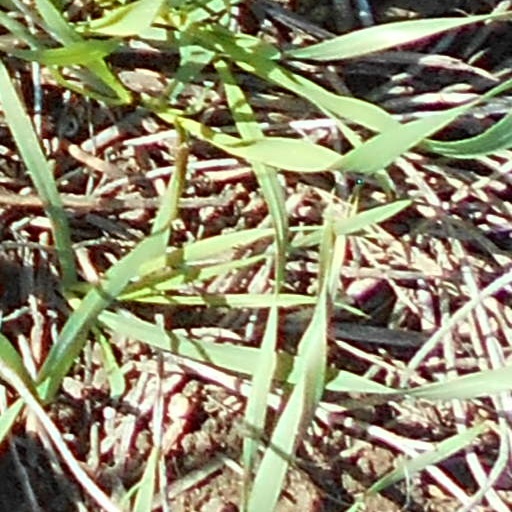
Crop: wheat